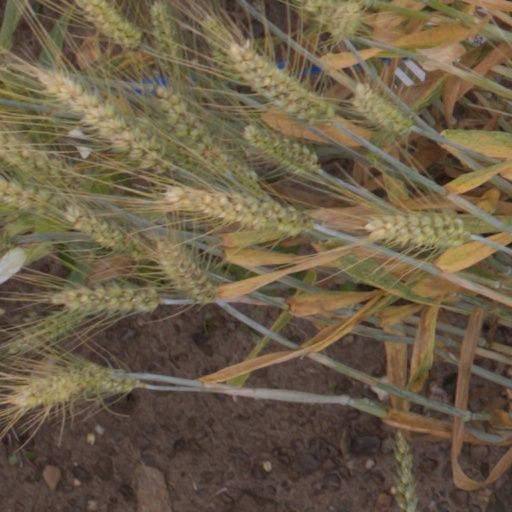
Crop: wheat